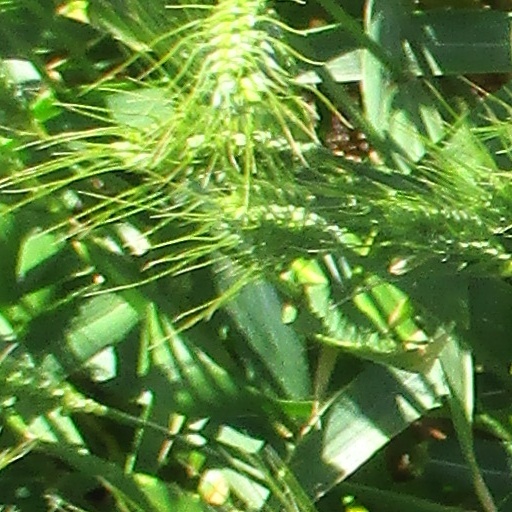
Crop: wheat